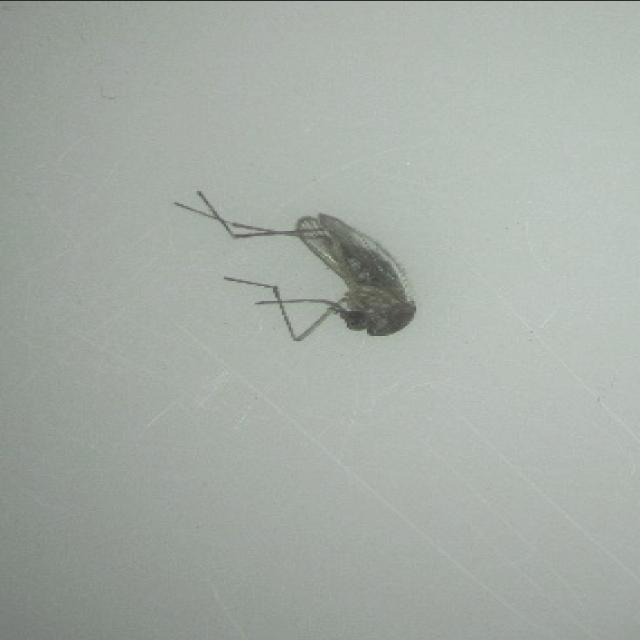
Species: culex_tritaeniorhynchus